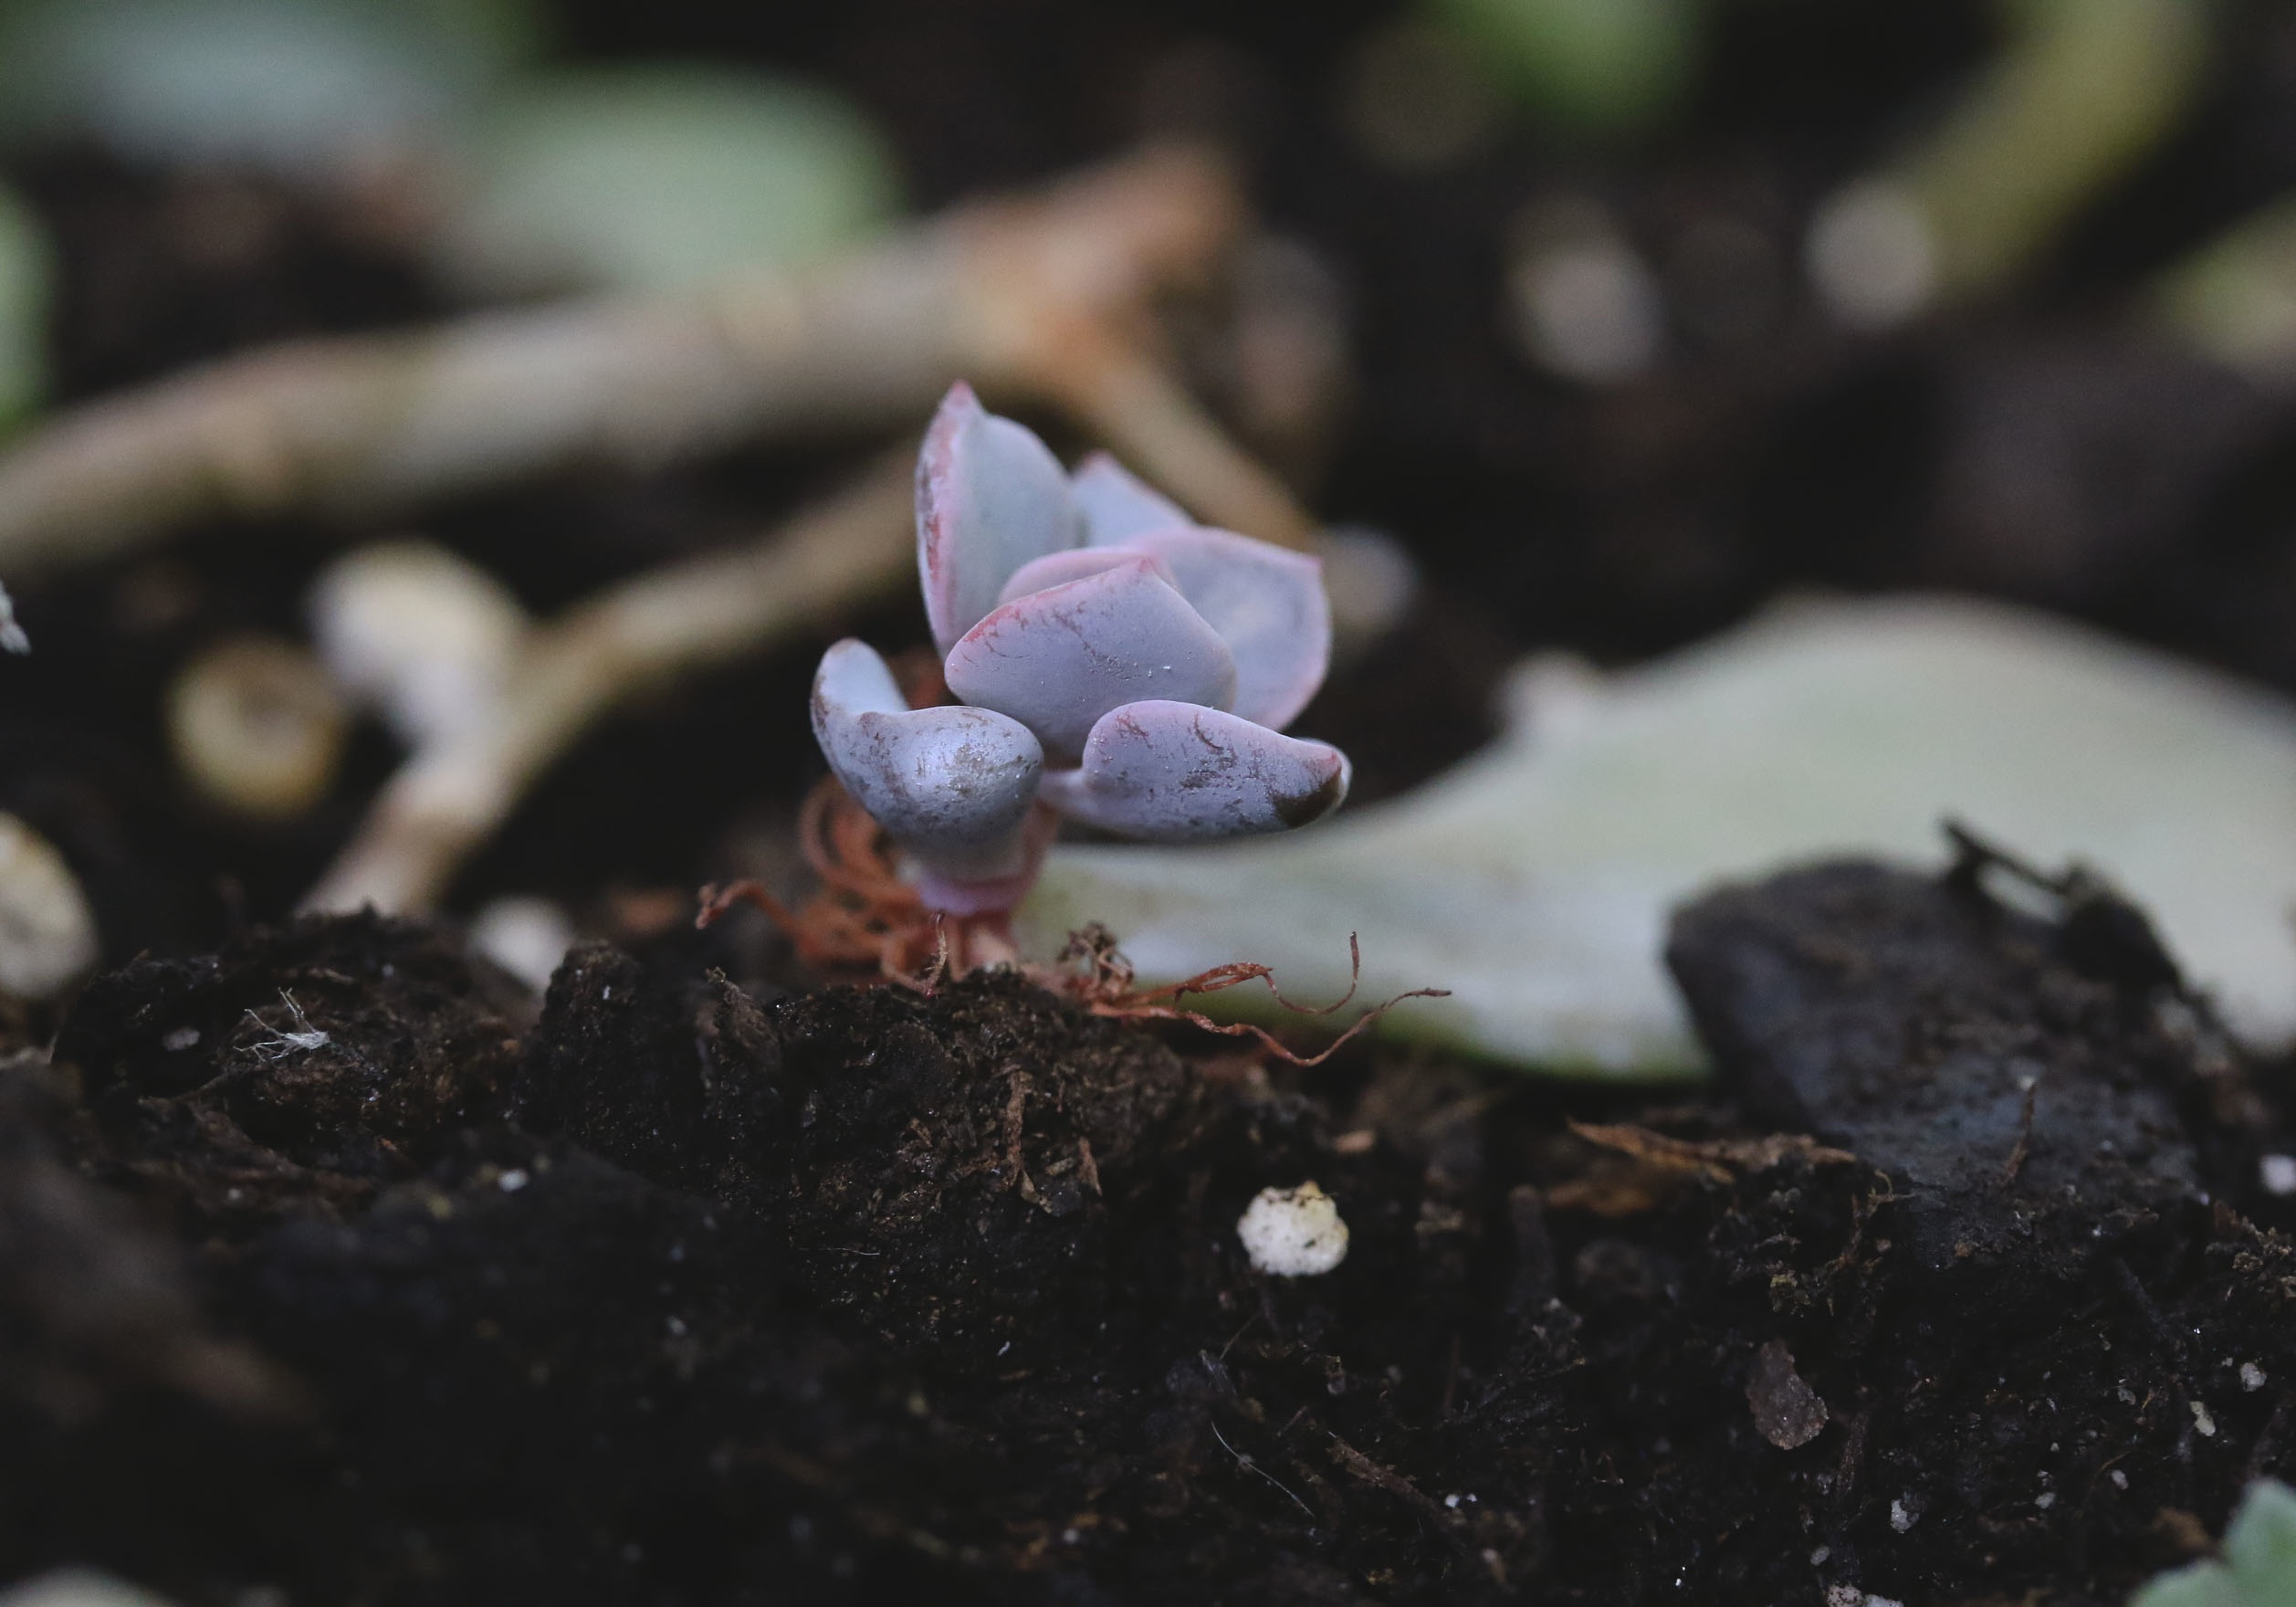
nature, plant, photography, leaf, flower, produce, soil, flora, close up, auriculariales, macro photography, auriculariaceae